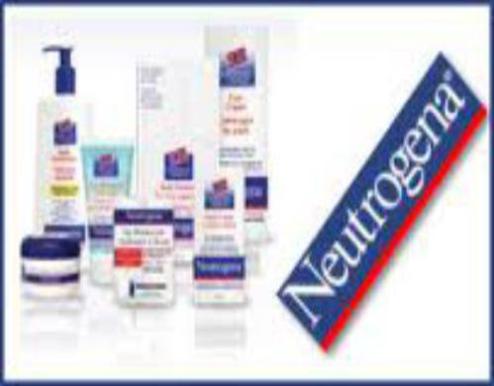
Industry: Necessities